XL Airways France

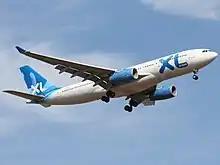
XL Airways France Airbus A330-200 landing at Ben Gurion Airport in 2015

XL Airways France's Airbus A330s were configured entirely with Economy class seating mostly in a 3-3-3 layout, with some rows toward the rear of the aircraft configured in a 2-3-2 layout. A complimentary hot meal was served on all long-haul flights, with an additional breakfast or light meal served depending on flight length. Additional snacks and beverages were available for purchase. Comfort kits consisting of various amenities including a blanket and inflatable neck pillow were also available for purchase.